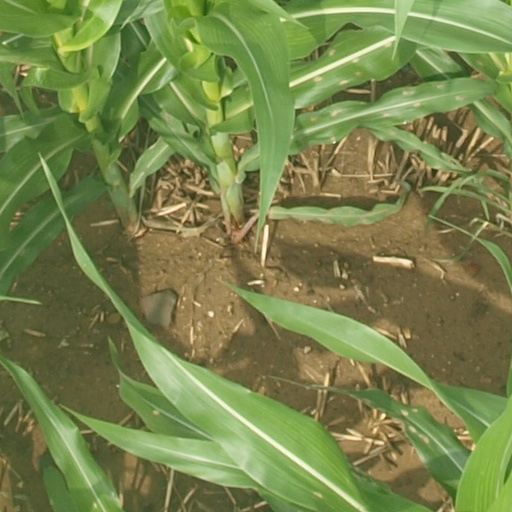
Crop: maize; corn